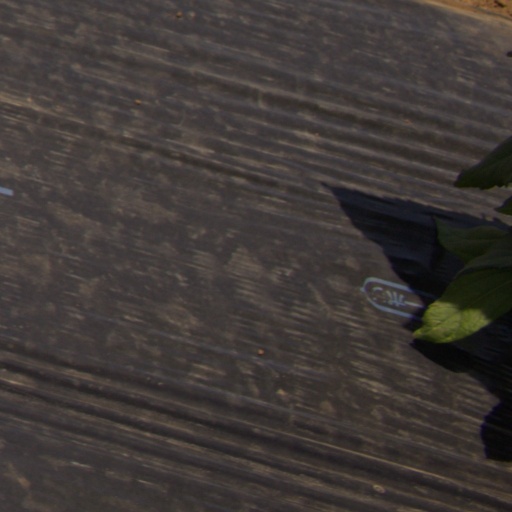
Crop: Jerusalem artichoke